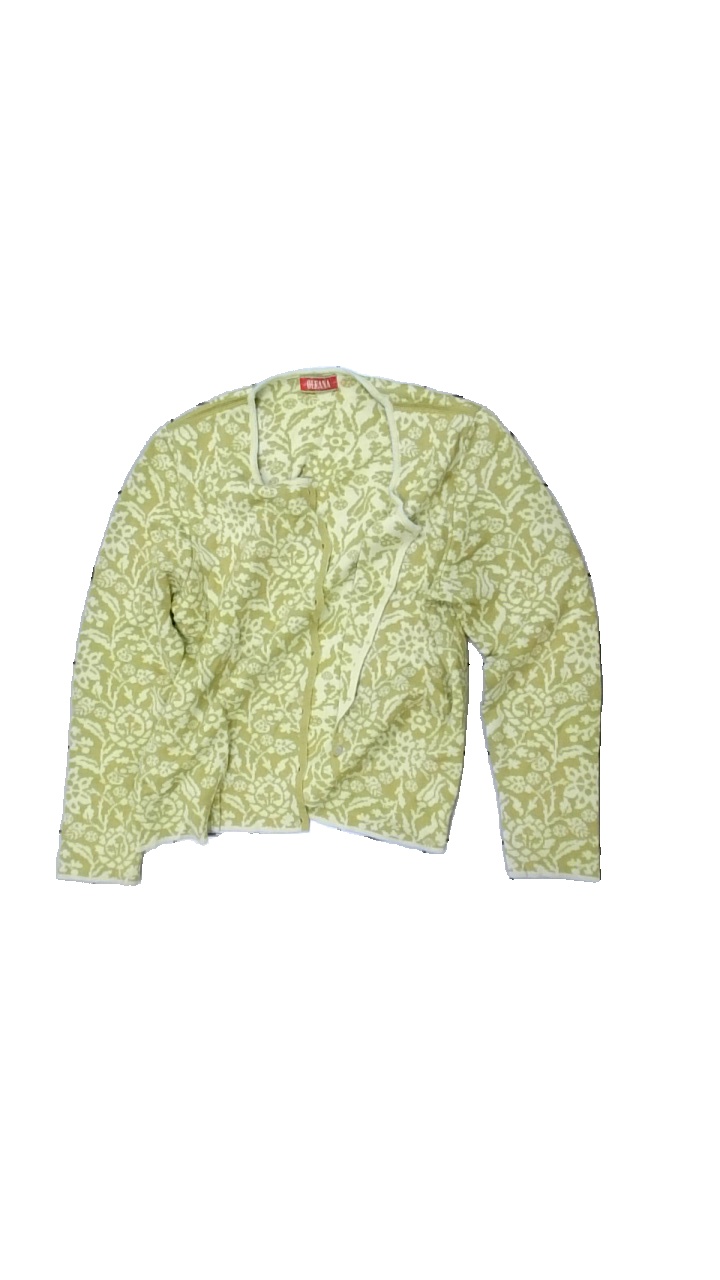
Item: Top (Ladies)
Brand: Oleana
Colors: Green
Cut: Regular, C-collar
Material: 68% nylon, 32% cotton
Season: All
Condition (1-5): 3
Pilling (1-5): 3
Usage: Reuse
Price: <50